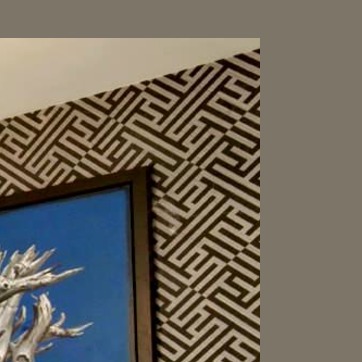
Material: wallpaper